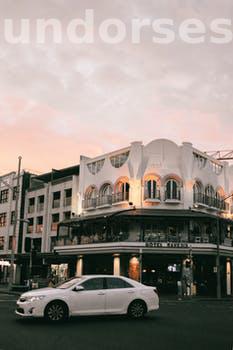
Label: Watermark